Alberton School

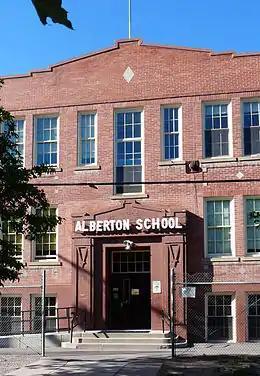
Main entrance Alberton School, Alberton, Montana

Alberton School is a three-story brick school located in Alberton, Montana, United States which was listed on the National Register of Historic Places on January 13, 1997. Constructed in 1919 at a cost of , the school was built to replace a wooden structure that burned in 1916. From its construction until 1960 it was the only high school within . It continues to serve as a school, and remains architecturally intact.